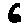
Label: 6